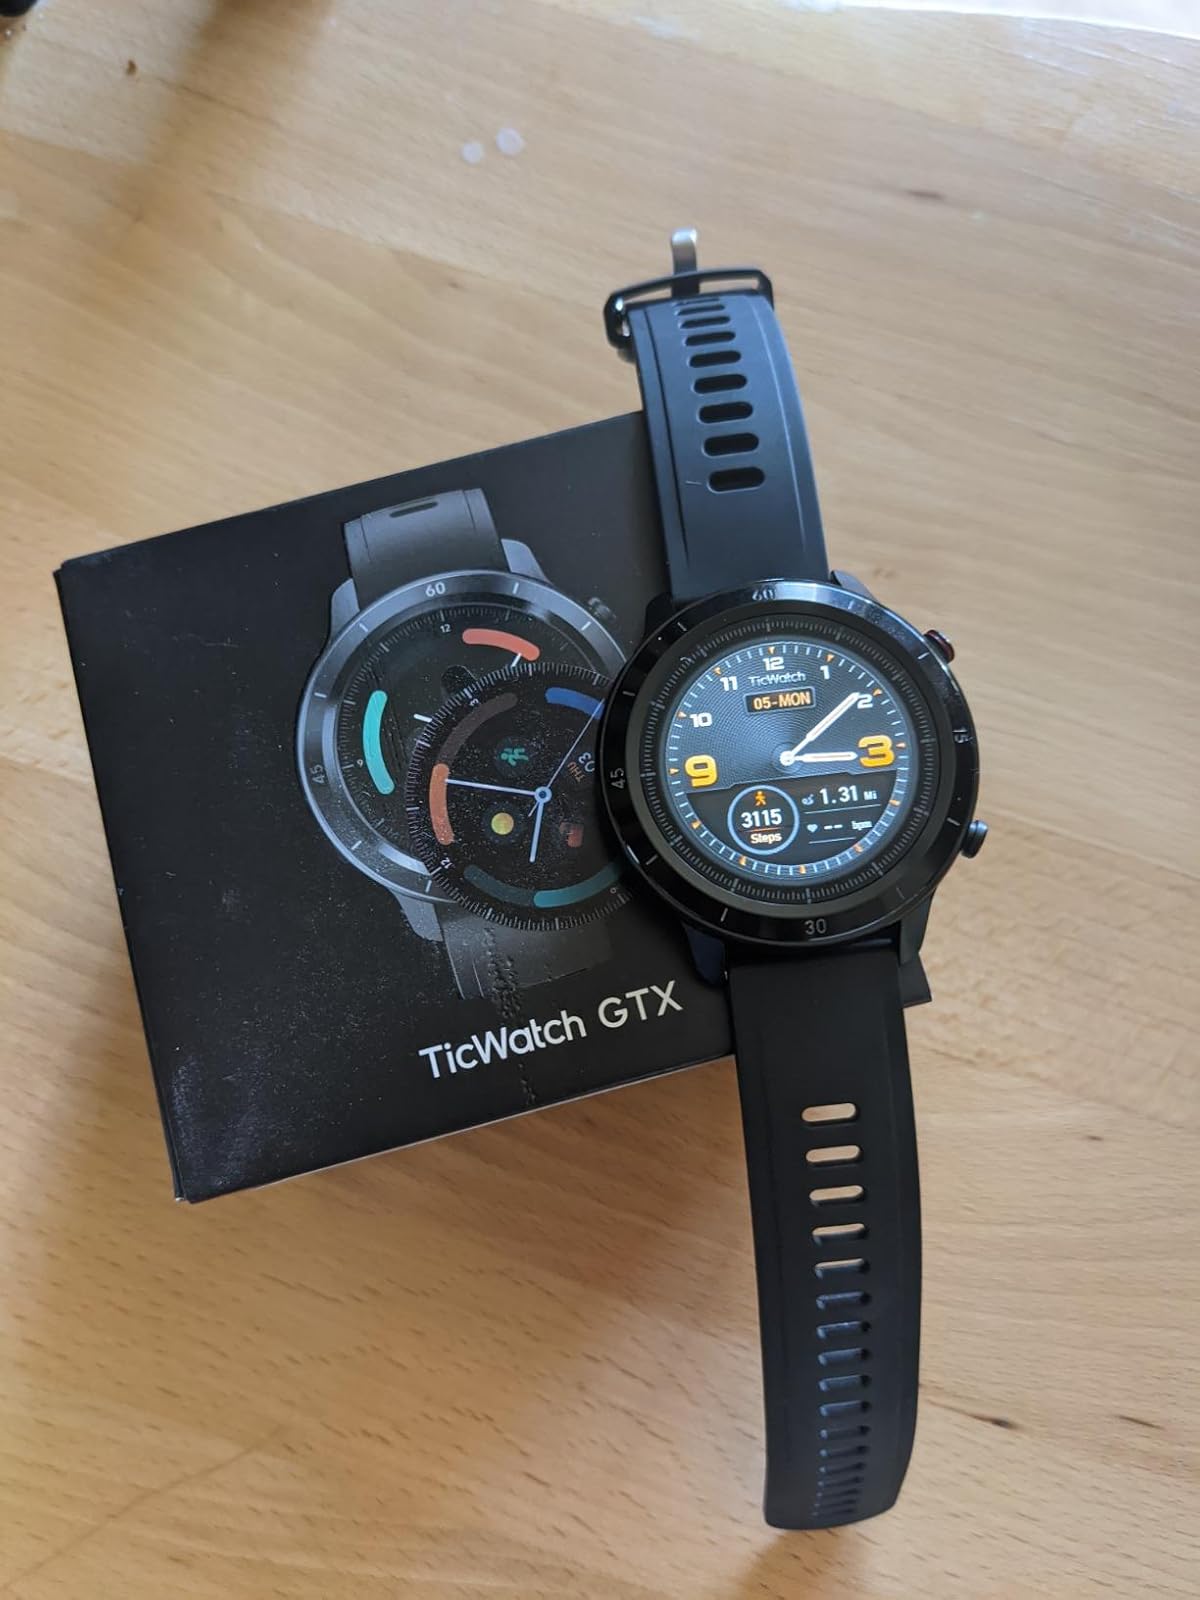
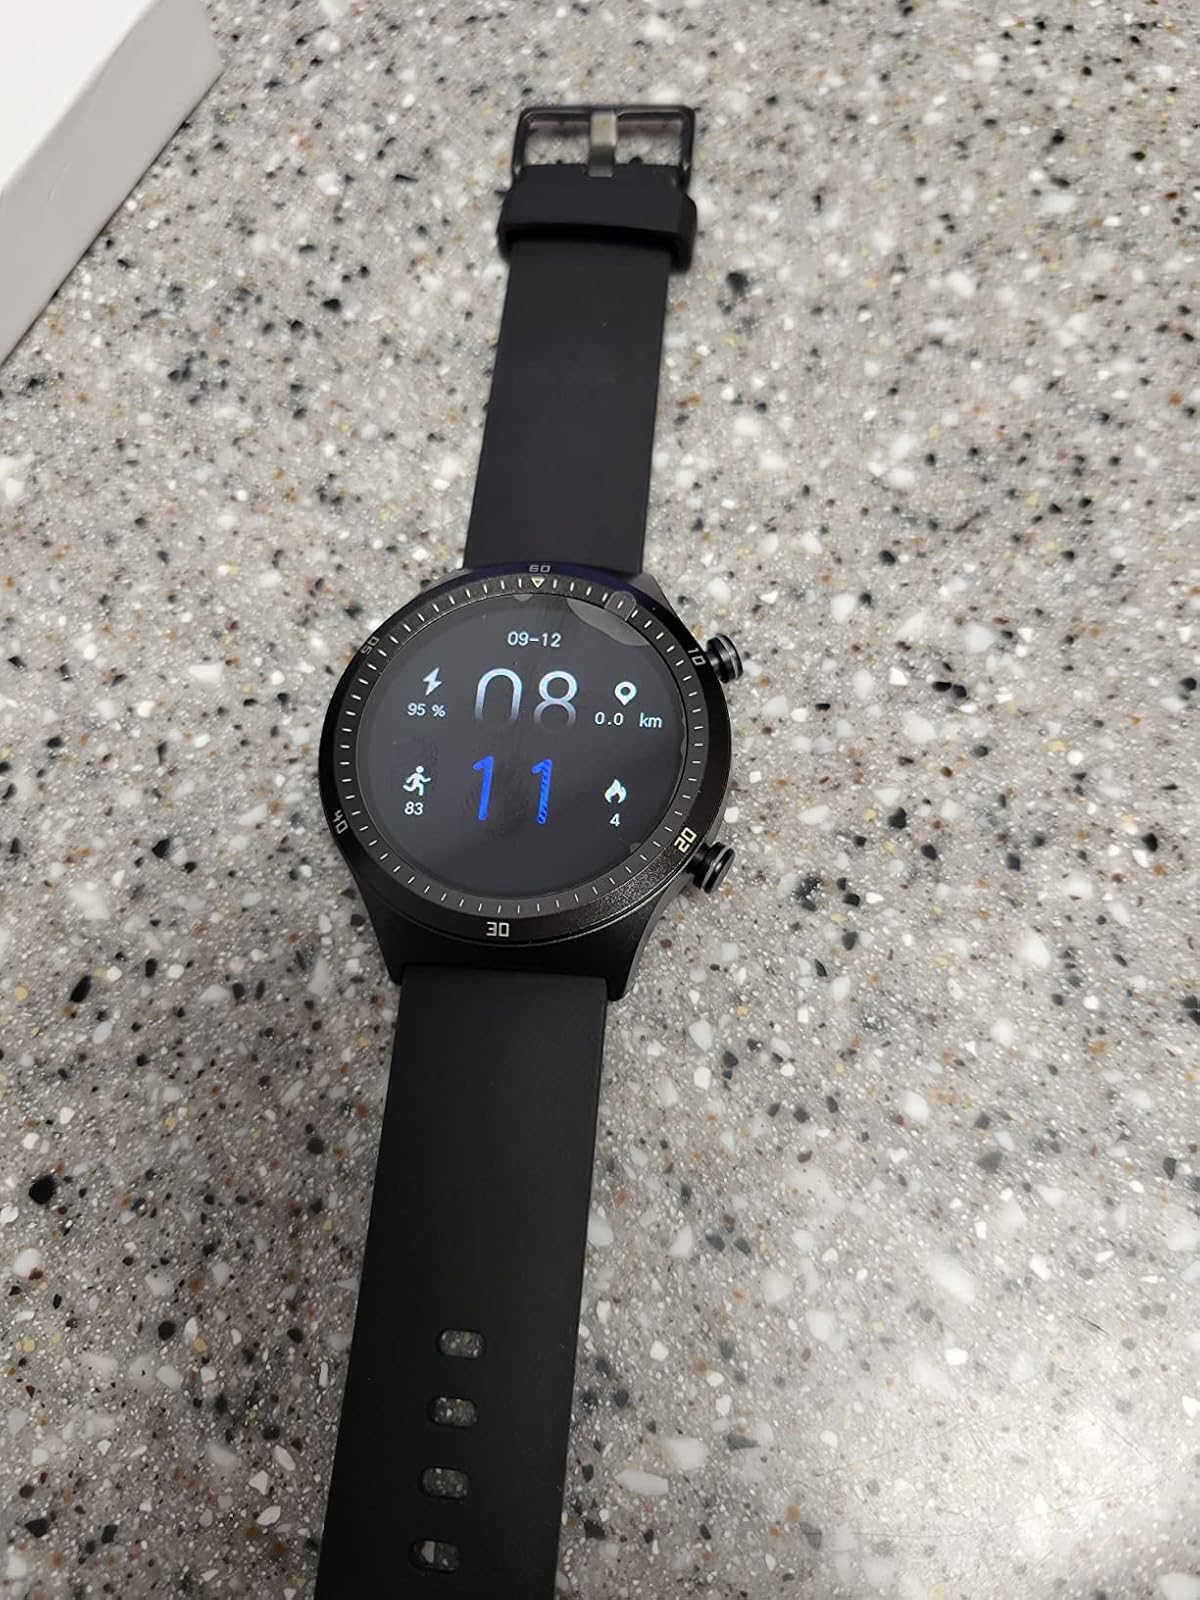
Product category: smartwatch
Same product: no